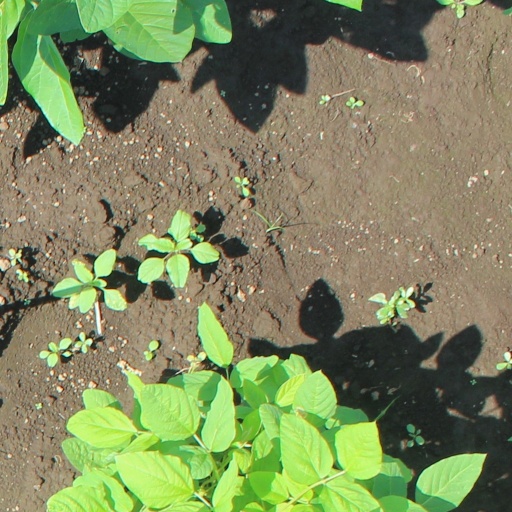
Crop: soybean